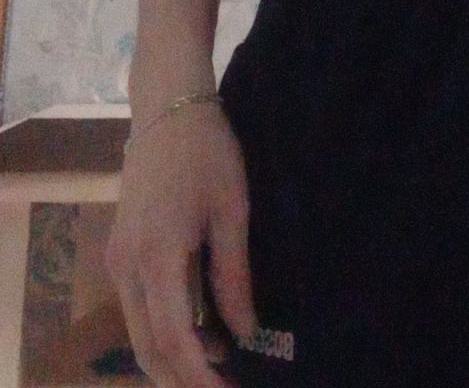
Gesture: no_gesture